Gorges du Guiers Mort

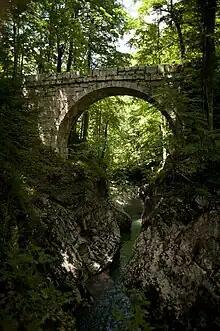
Pont Peirant at Saint-Laurent-du-Pont in the Gorges du Guiers Mort.

The Gorges du Guiers Mort is a canyon located in the French department of Isère, downstream of Saint-Pierre-de-Chartreuse. The river Guiers Mort flows through it.